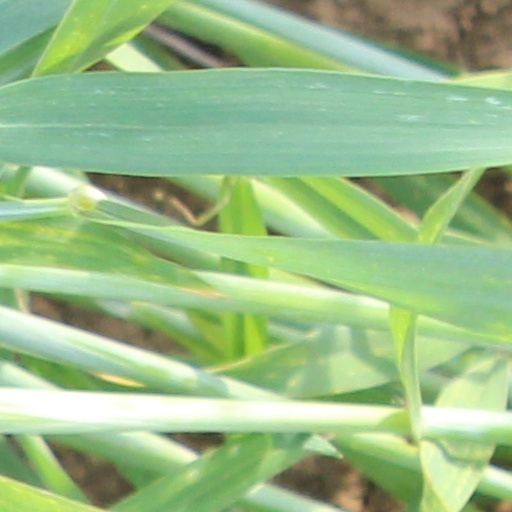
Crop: wheat